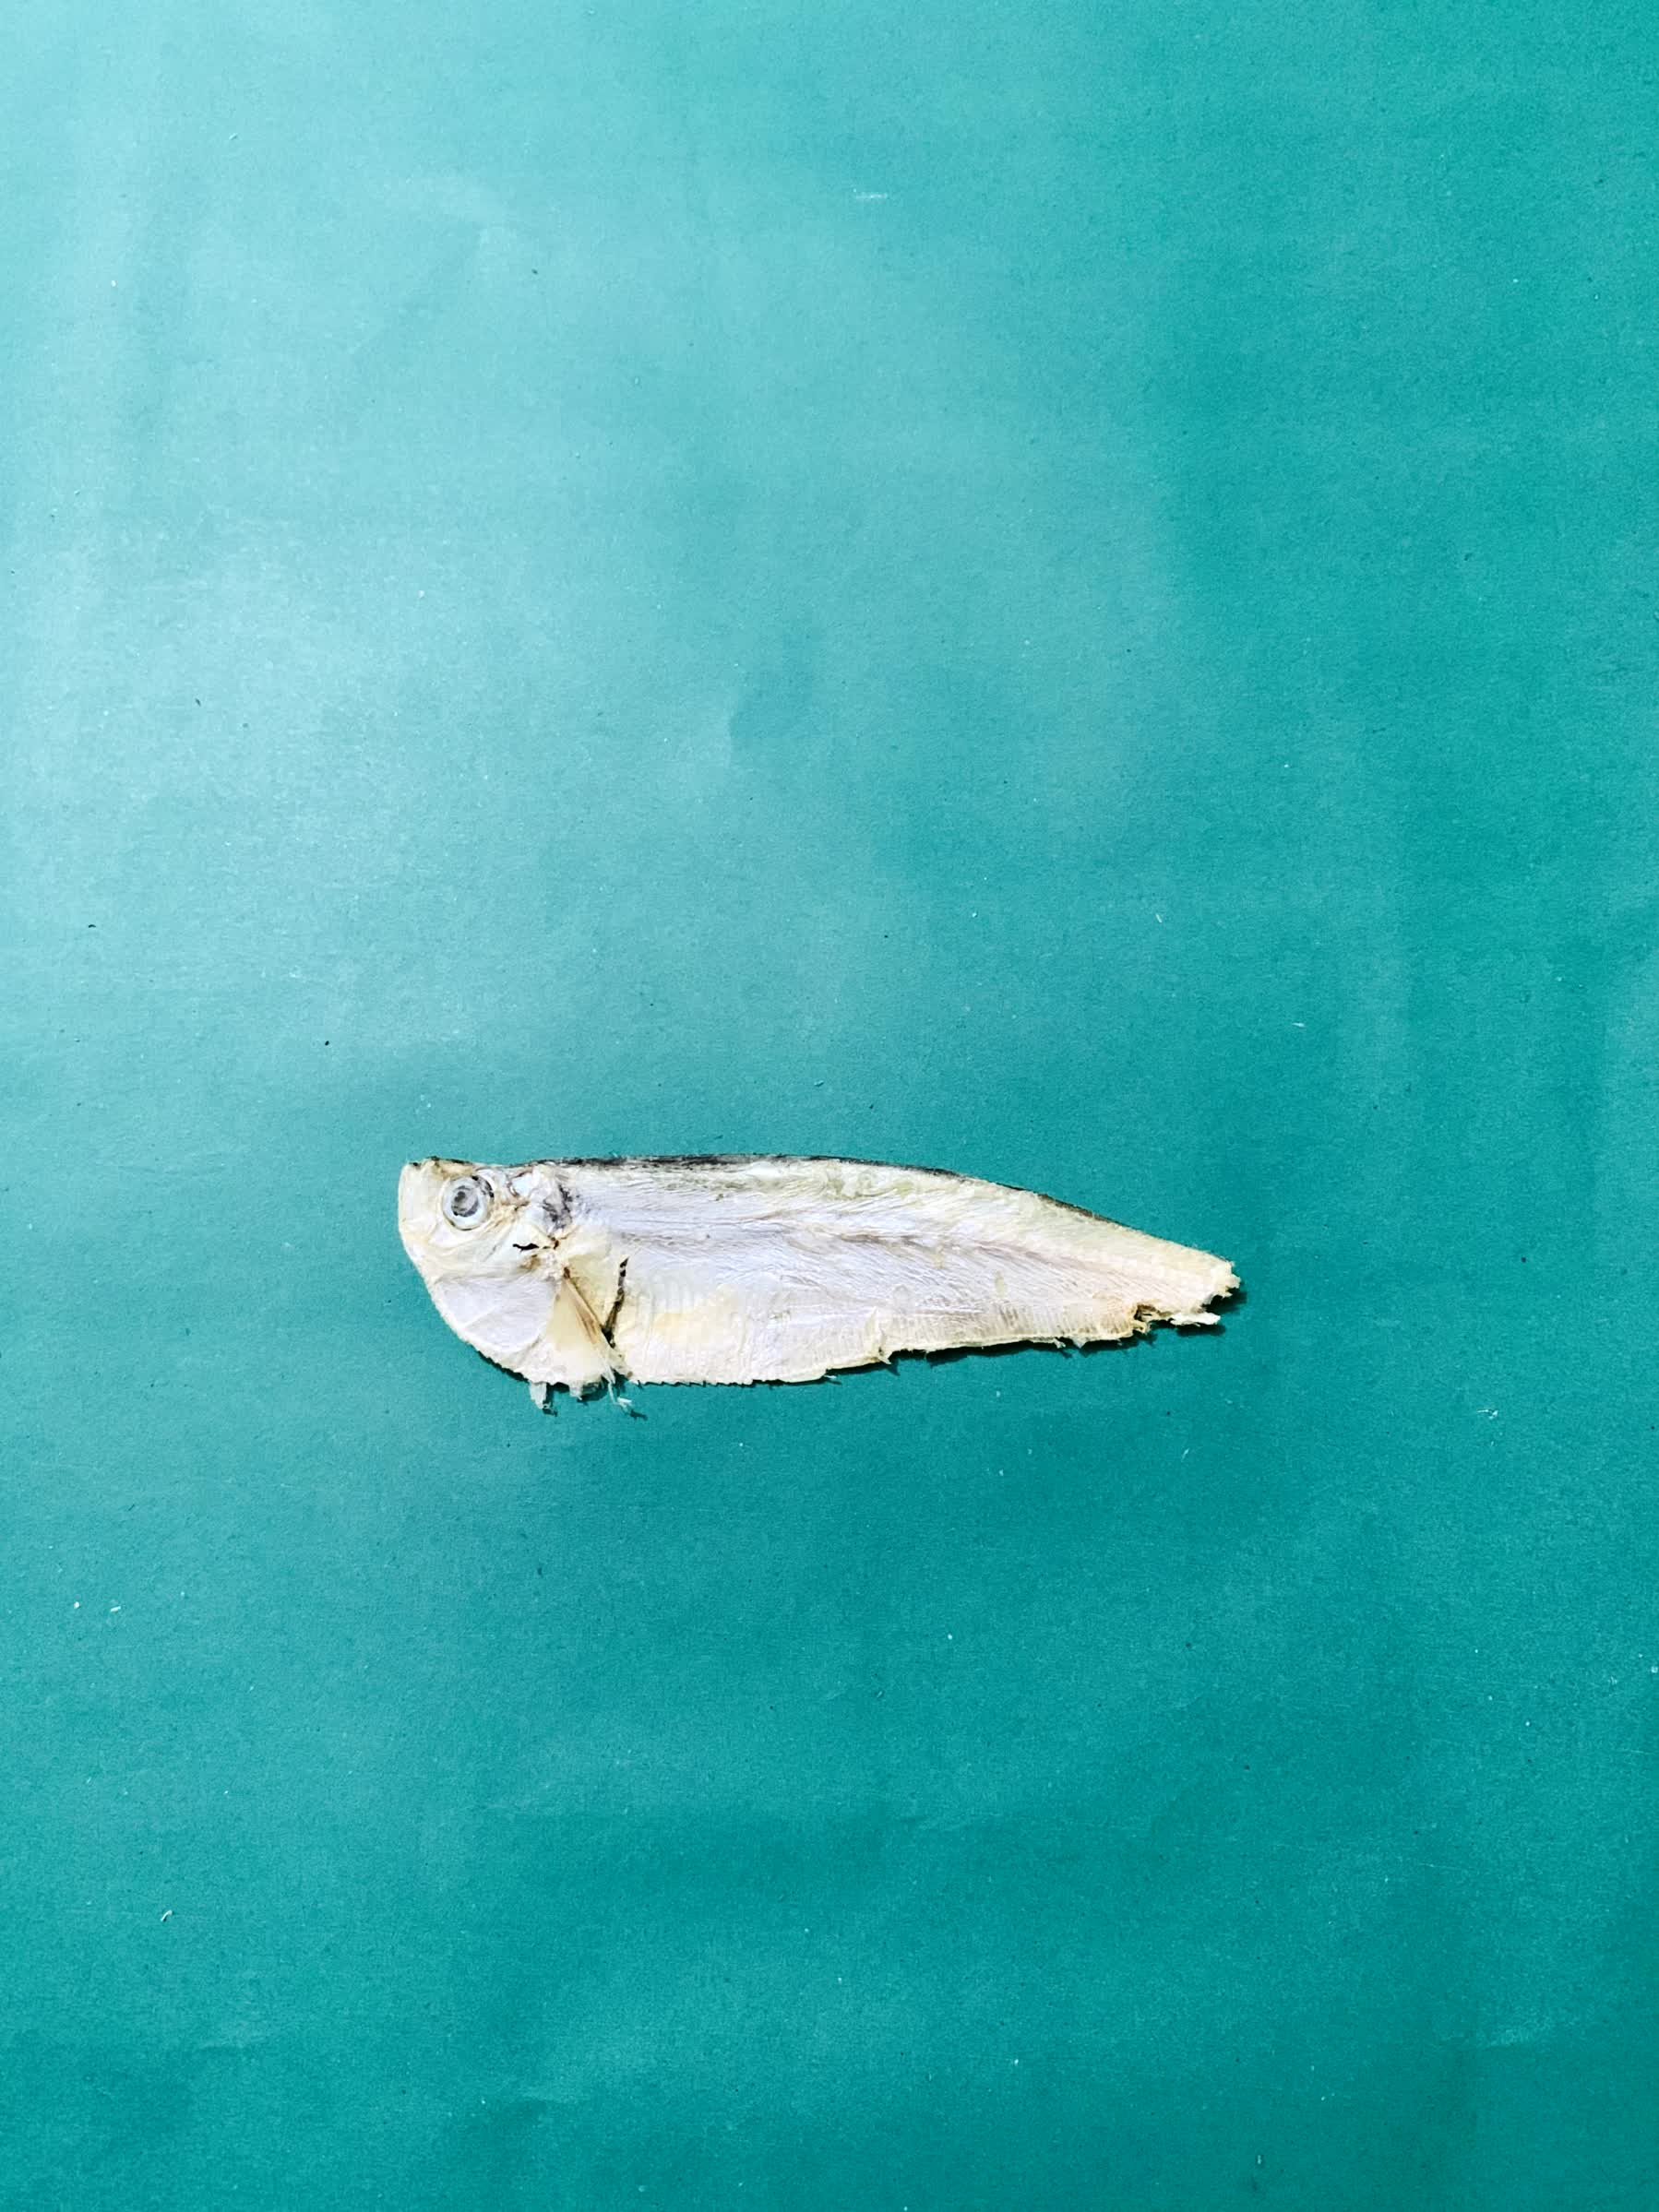
Species: Shukna Feuwa